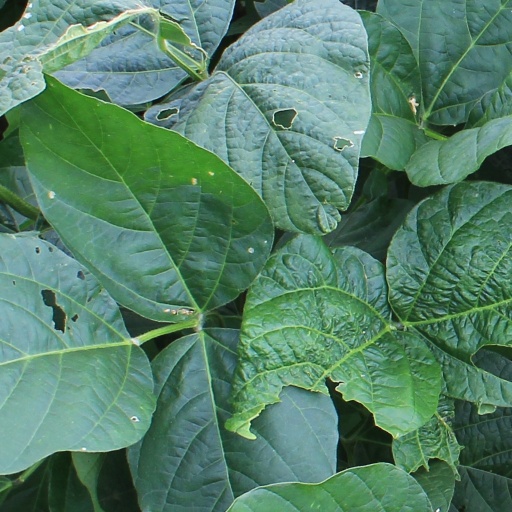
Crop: soybean